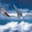
Label: airplane